Peaks of Otter salamander

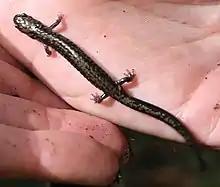
"P. hubrichti" on a human hand in 2019

For many species, interspecific competition is an important limiting factor of population size, biomass, species richness, and home range sizes. Given the limited distribution of "P. hubrichti", it is important to recognize how it may be affected by interspecific competition. The red-backed salamander ("P. cinereus"), a much more widespread "Plethodon", surrounds most of the range of "P. hubrichti". Interspecific competition between the Peaks of Otter salamander and the red-backed salamander has generally been considered to limit the distribution of "P. hubrichti", since the two species are considered to be equal competitors.